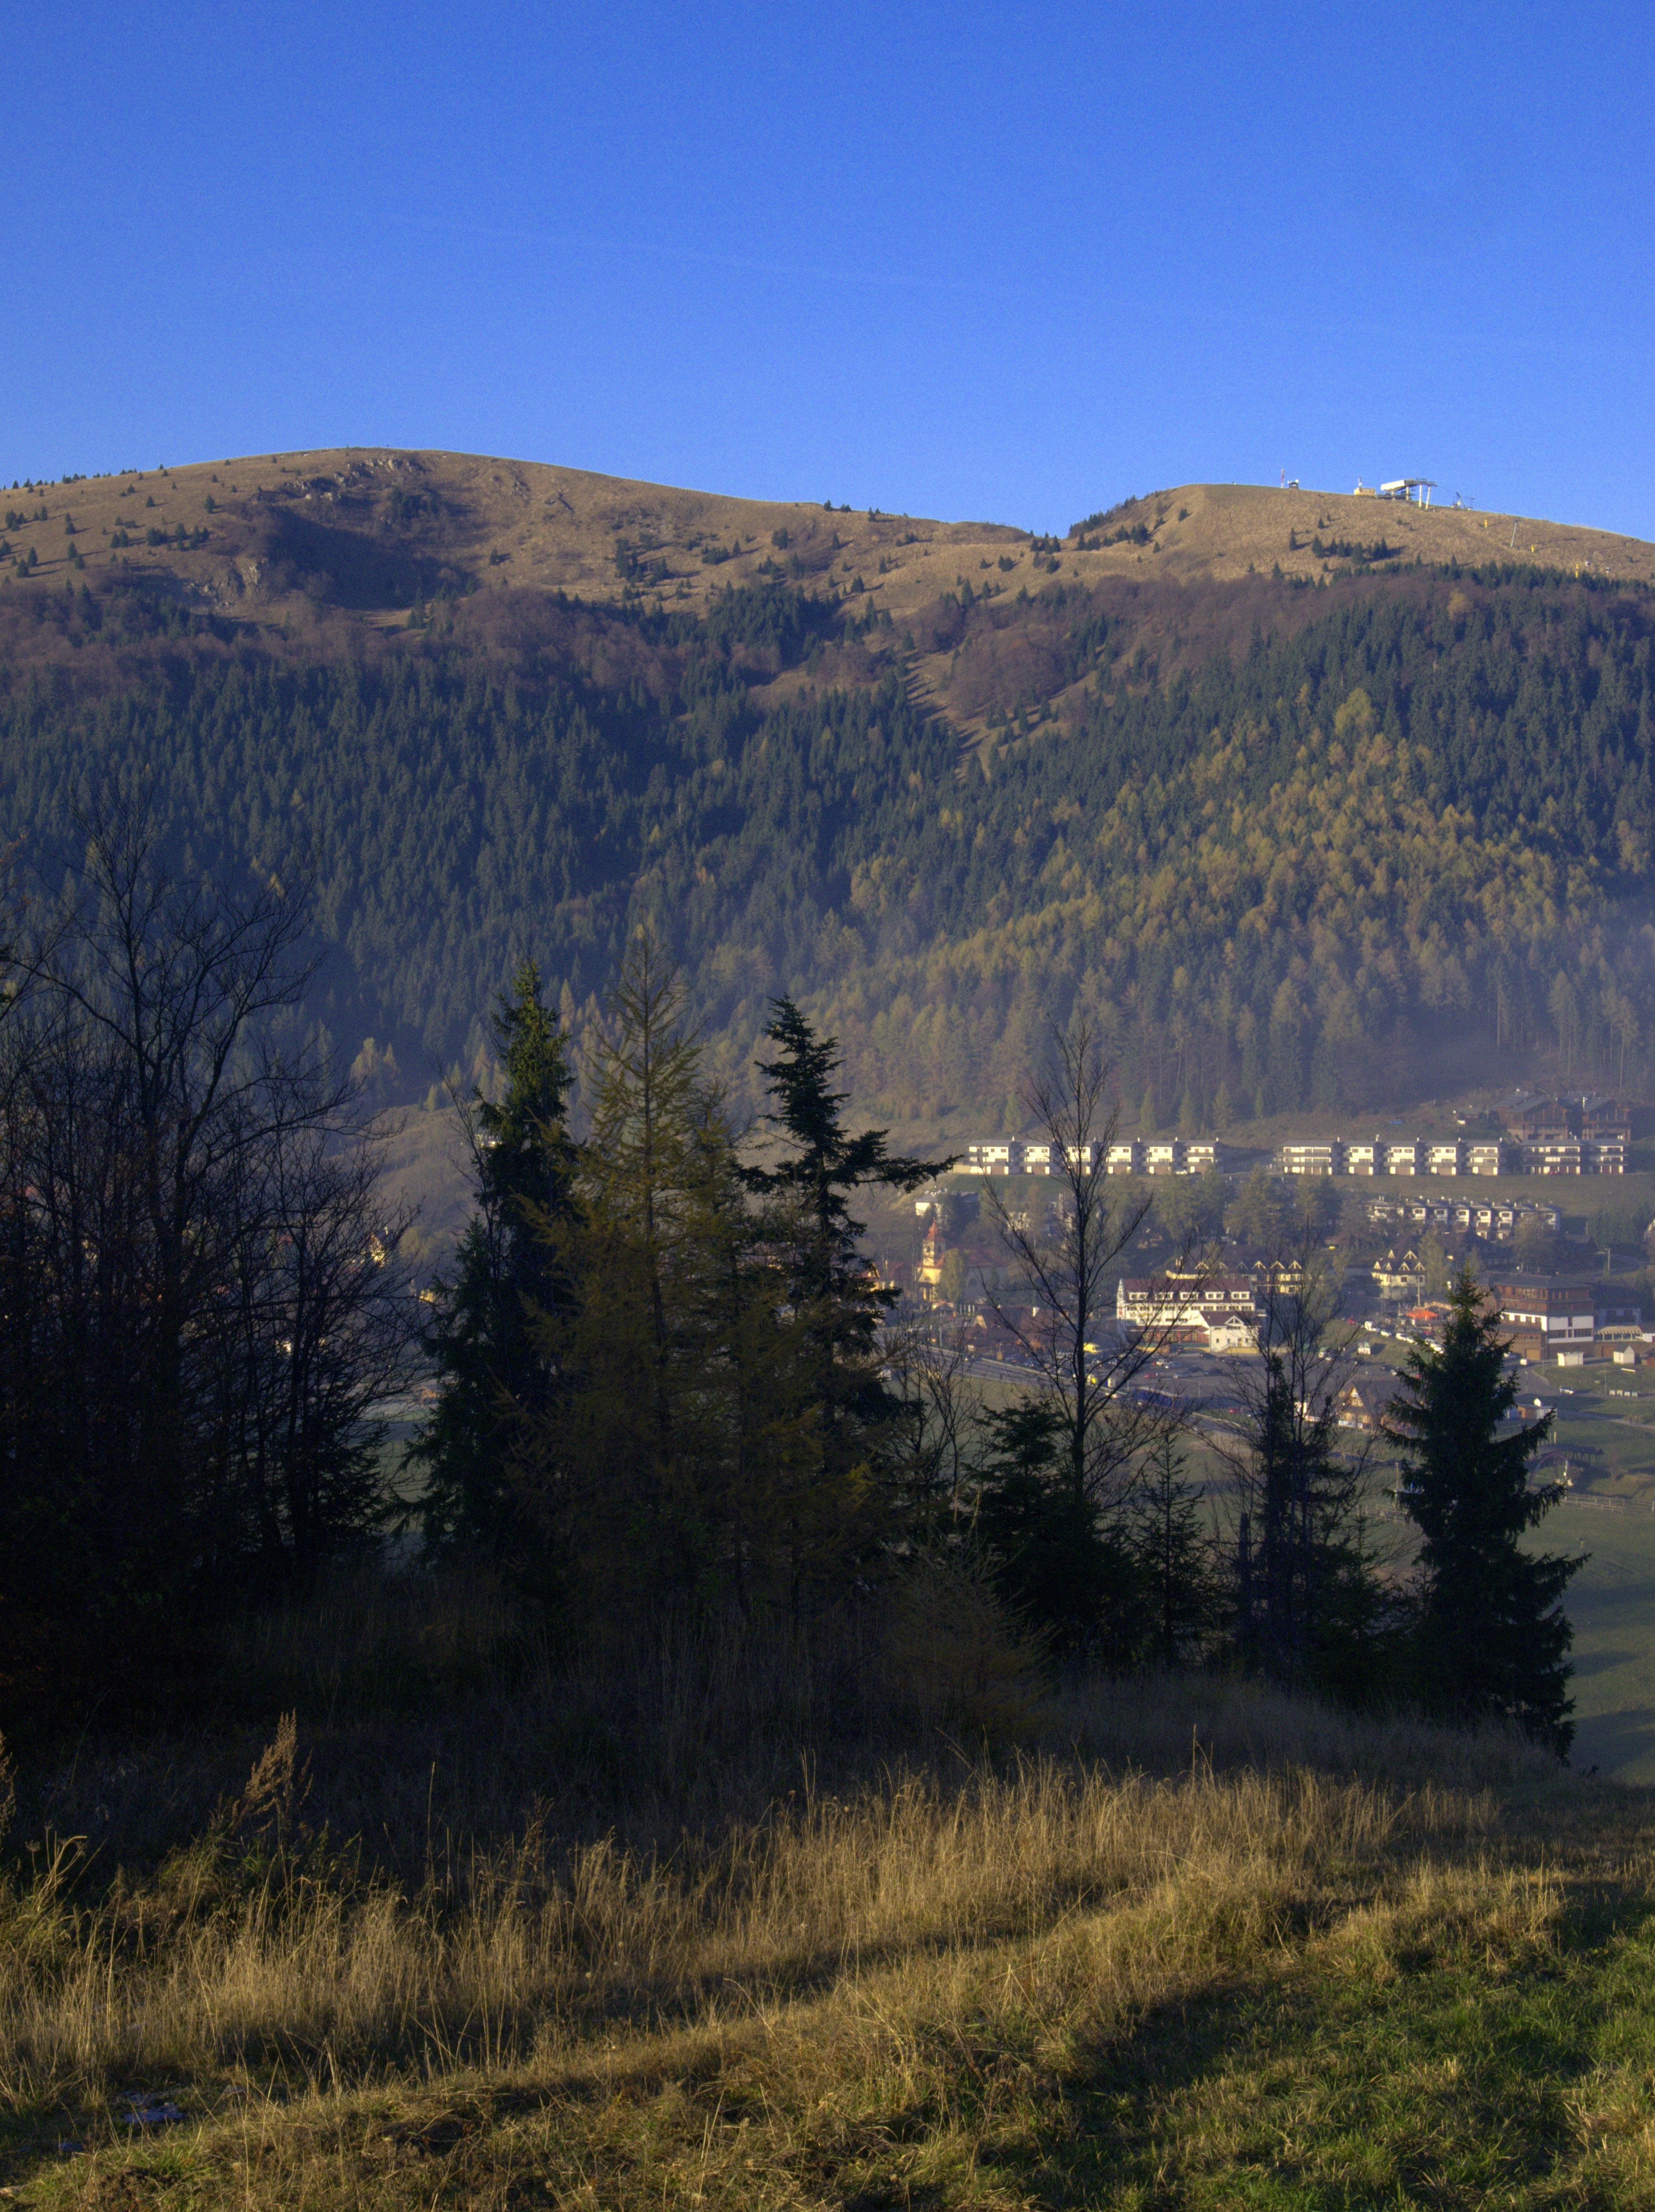
landscape, tree, nature, forest, wilderness, mountain, cloud, meadow, morning, hill, lake, valley, mountain range, autumn, ridge, mountains, plateau, fell, habitat, loch, slovakia, rural area, donovaly, new ho a, selected, greater fatra, natural environment, geographical feature, atmospheric phenomenon, woody plant, mountainous landforms